T. J. Watt

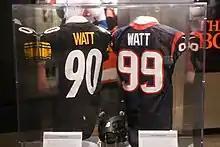
Watt's uniform worn with the Steelers (left) and his brother J. J. Watt's uniform worn with the Texans (right), both exhibited at the Pro Football Hall of Fame.

Watt entered training camp slated as a starting left outside linebacker. Head coach Mike Tomlin named Watt and Bud Dupree, who was now on the right side, the starting outside linebackers to begin the season, alongside inside linebackers Vince Williams and Jon Bostic.